Ty Templeton

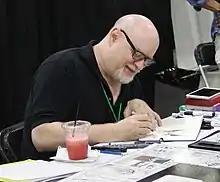
Templeton at the 2018 Atlanta Comic Con

Templeton first received attention for "Stig's Inferno" (Vortex Comics), now a cult favourite, which detailed the journey of its lead character into Hell in a parody of Dante's "The Divine Comedy". Templeton recalled that after reading the three books of "The Divine Comedy", "I fell in love with them as stories. It took a bit to get past the language translations, but for a year or so, I was reading different versions, off and on, as my reading on subways and buses, getting to and from school." Templeton first transferred this inspiration into comic book form with the intent of making it a strip in his campus newspaper, but ended up shelving the project until Vortex publisher William P. Marks suggested that he make it into a series. According to Marks, of the five series that Vortex was publishing at the time, "Stig's Inferno" was the most consistently produced on schedule.